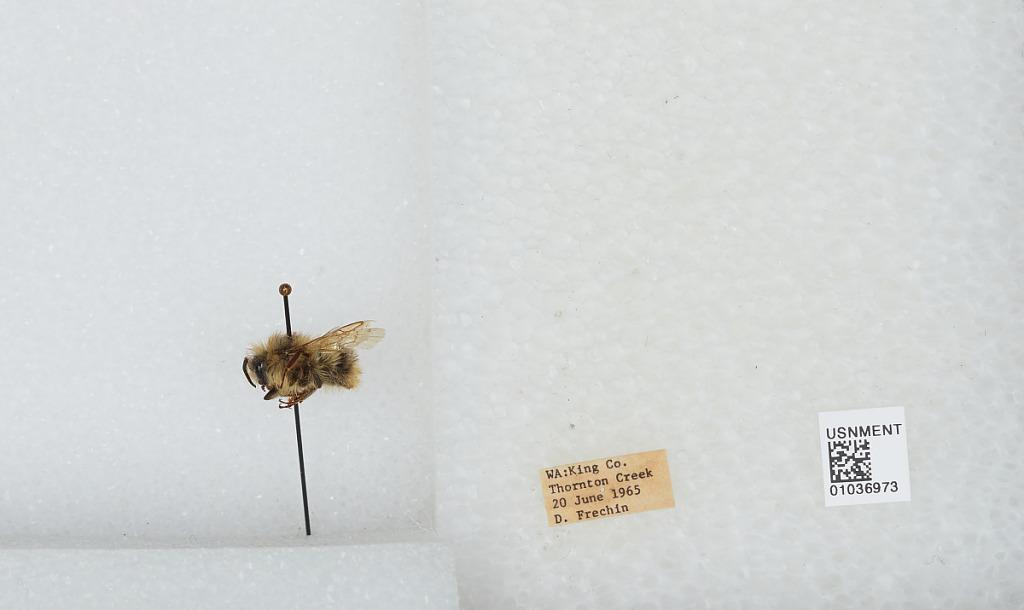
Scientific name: Bombus (Pyrobombus) mixtus Cresson
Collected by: D. Frechin
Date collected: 1965-6-20
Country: United States
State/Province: Washington
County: King
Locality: Thornton Creek
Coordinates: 47.7031, -122.309